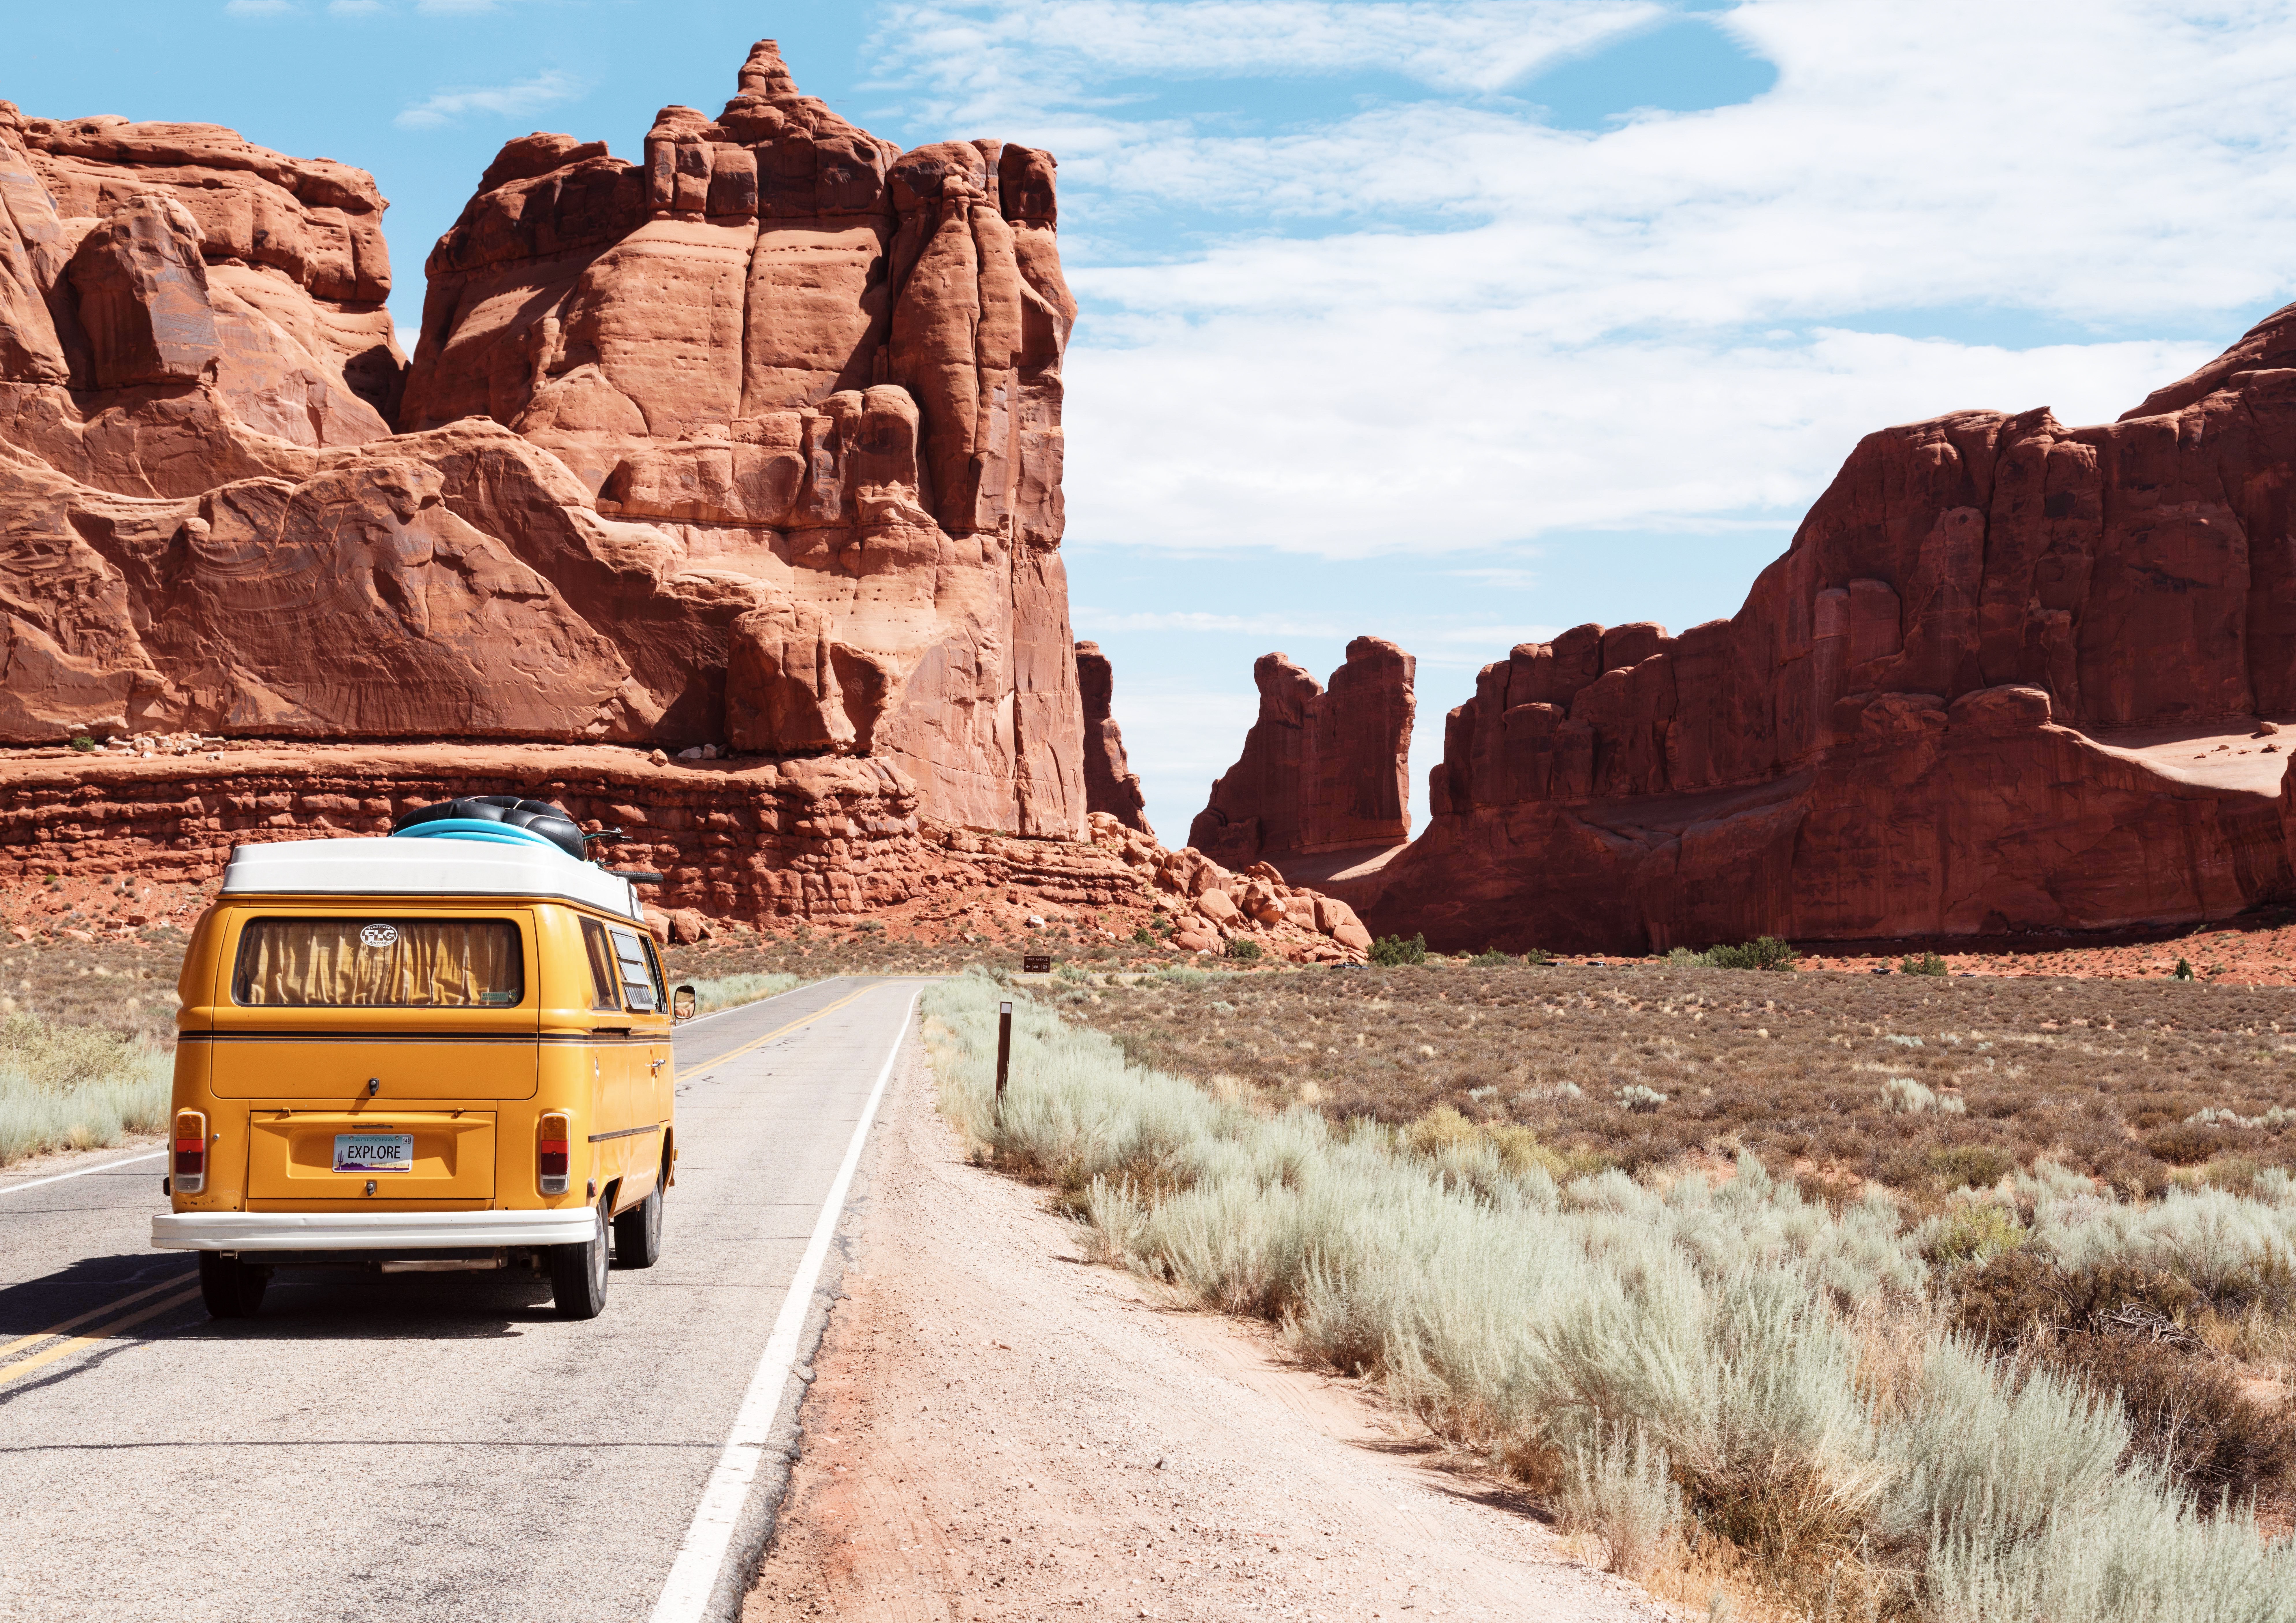
badlands, mode of transport, mountainous landforms, vehicle, transport, wadi, yellow, rock, road trip, formation, geology, landscape, canyon, national park, road, car, mountain, travel, tourism, valley